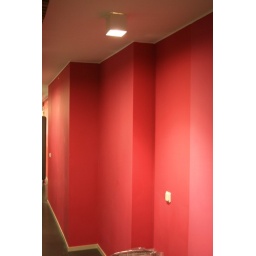
Renovated pink corridor in the Old Post-office building, soon to be the Government Offices, Stockholm